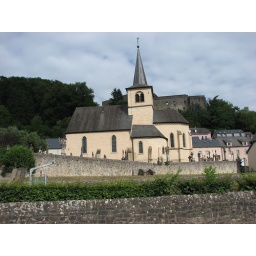
Septfontaines, the catholic church on a small hill and the castle on a higher hill in this village.